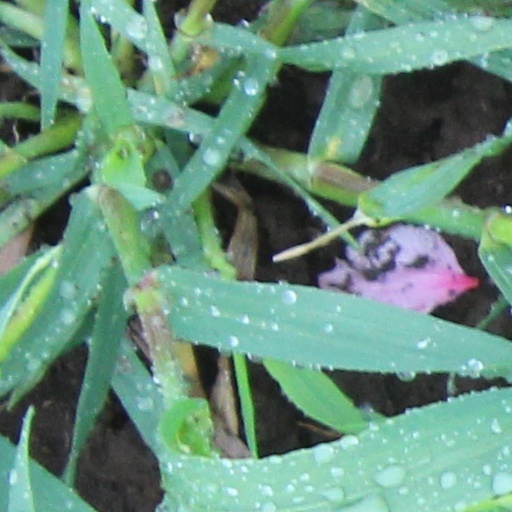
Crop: wheat